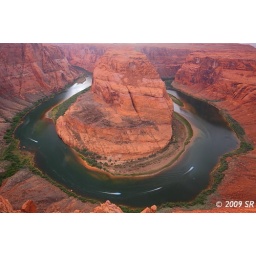
The speed boats flying in the Colorado River adds motion to an otherwise static visual.